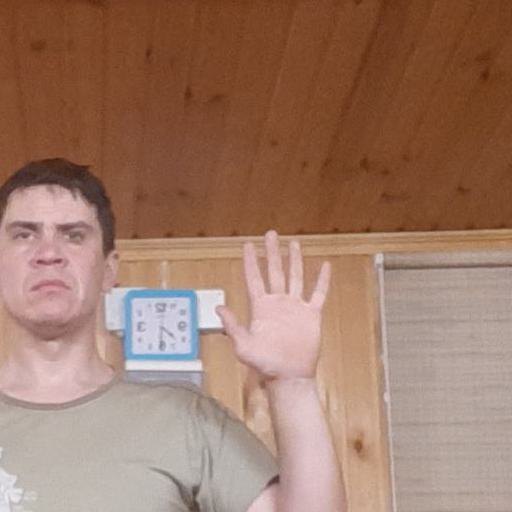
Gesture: palm